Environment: real
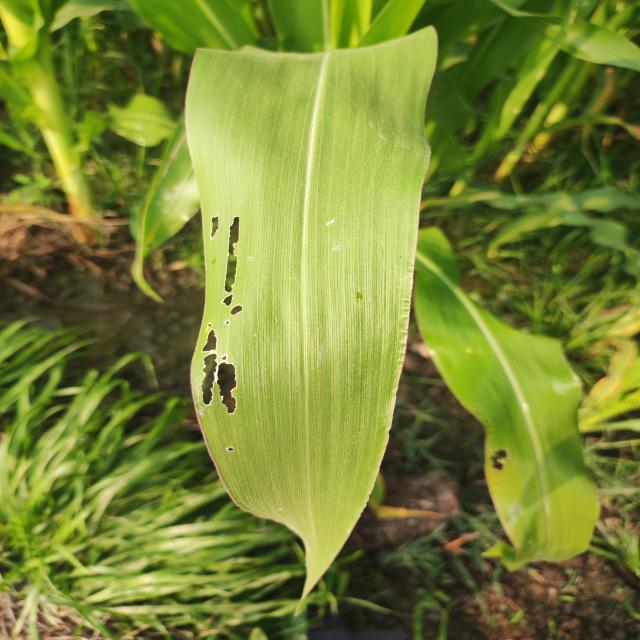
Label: fall_armyworm